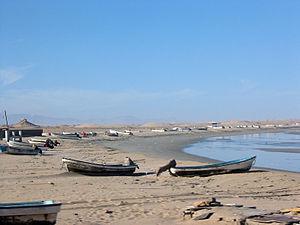
Qalhât est une ancienne cité et un port de commerce important du Golfe d'Oman. Le site fait aujourd'hui partie de la région administrative Ash Sharqiyah du sultanat d'Oman, mais il n'en subsiste que quelques vestiges dont le plus important est le mausolée de Bibi Maryam.